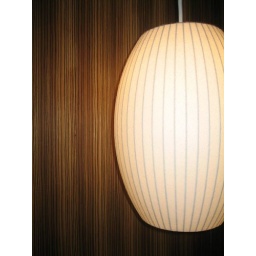
Gotta love the swag Nelson lamps against the zebrawood wall